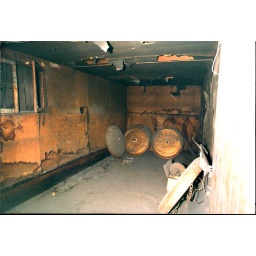
Old light fixtures on back corner,, this room was over the screen at the top of the back of the building